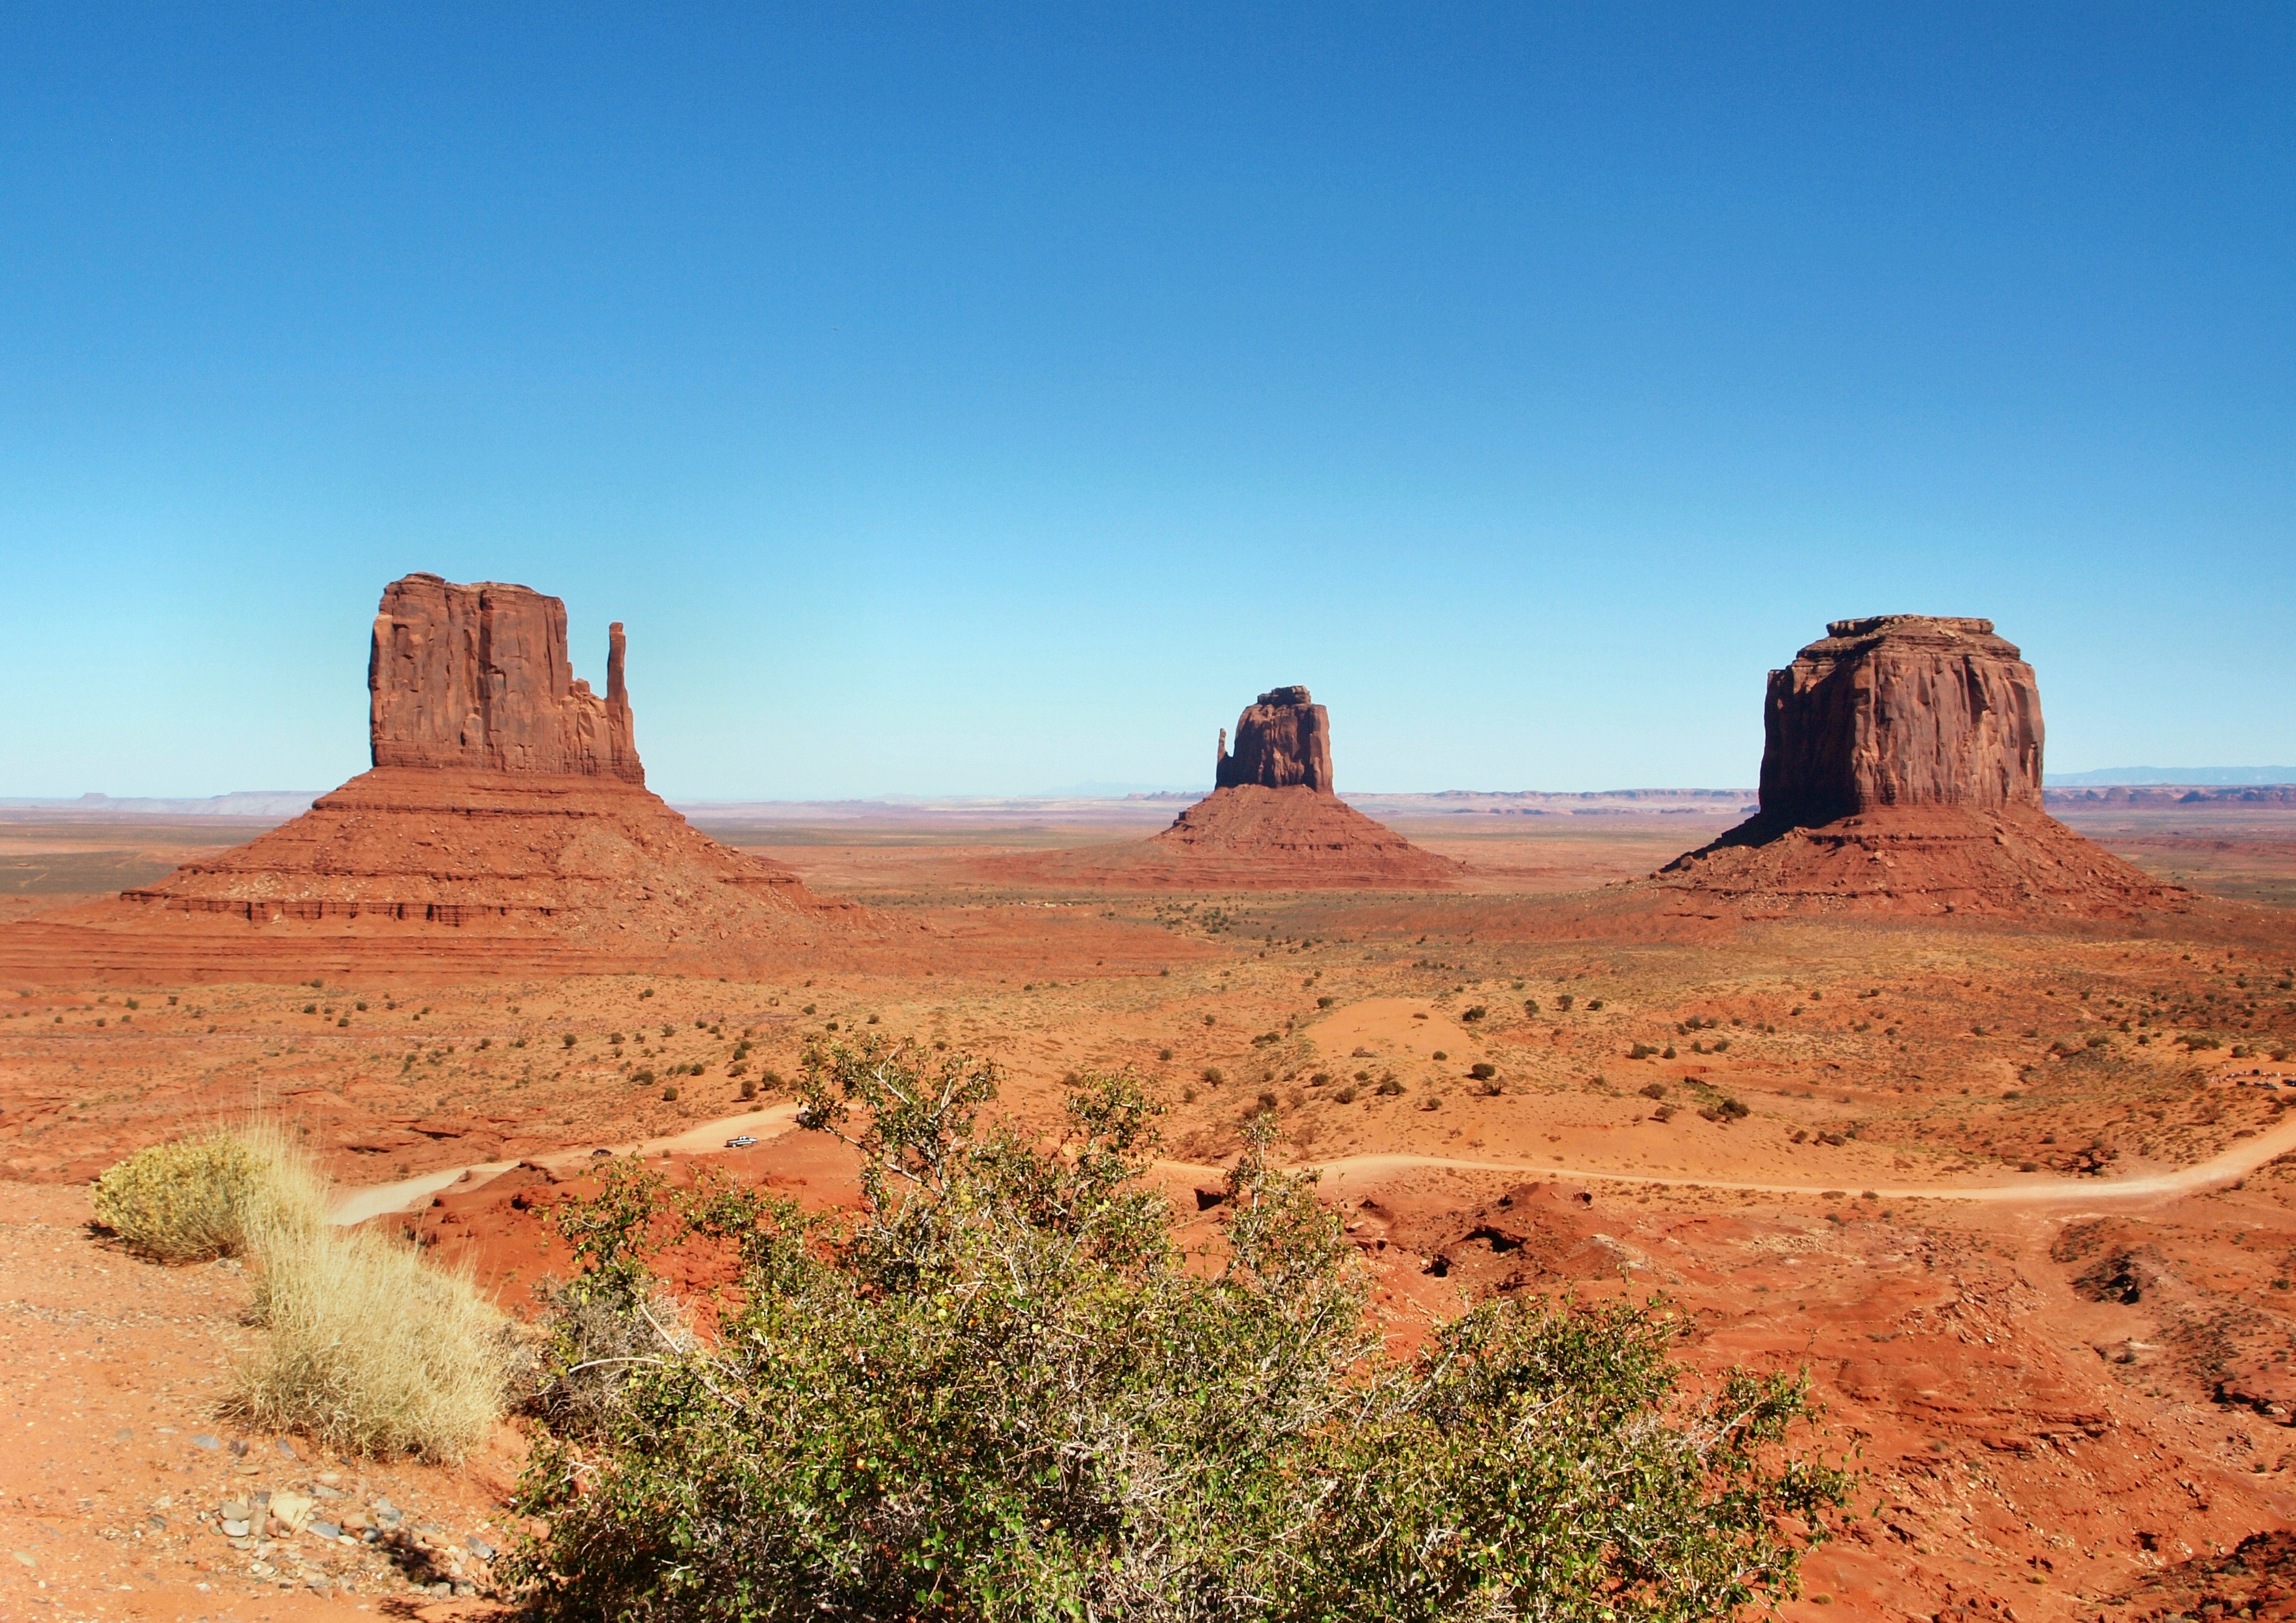
landscape, rock, mountain, desert, valley, formation, arch, usa, soil, canyon, arizona, geology, utah, badlands, plateau, ecosystem, sahara, wadi, butte, landform, monument valley, natural environment, geographical feature, aeolian landform